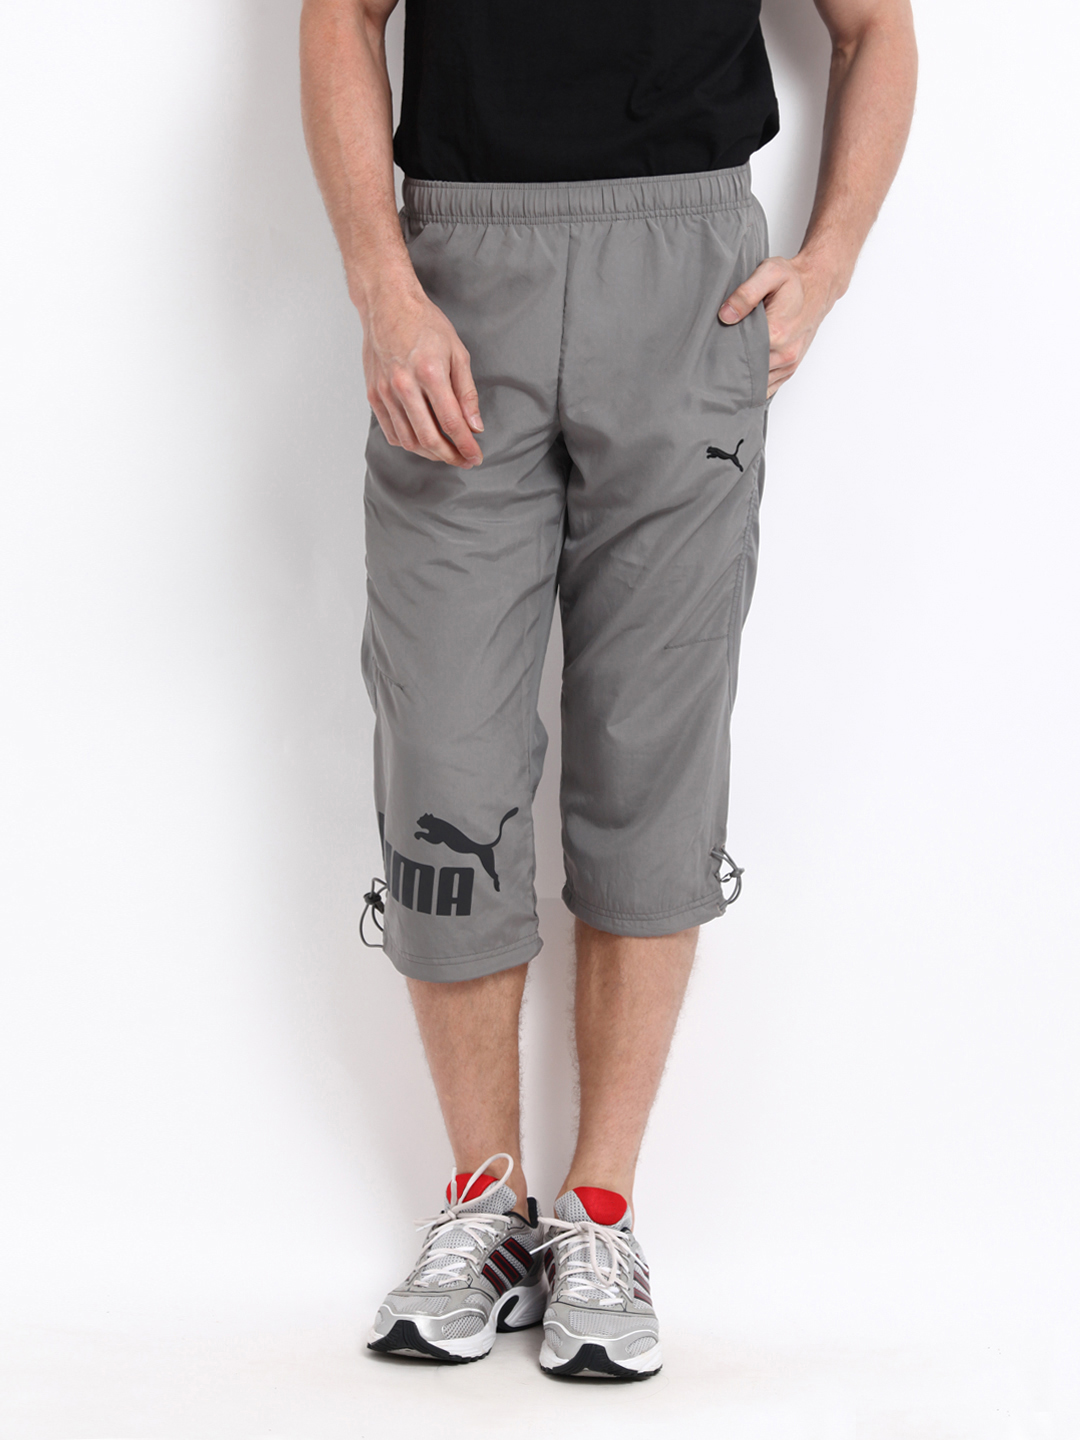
Puma Men Steel Grey 3/4 Length Pants
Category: Apparel / Loungewear and Nightwear / Lounge Pants
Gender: Men
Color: Grey
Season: Fall 2012
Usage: Sports